Oak Hill Park Historic District

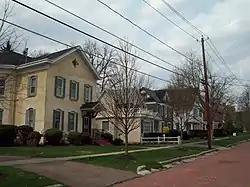
Oak Hill Park Historic District, April 2010

Oak Hill Park Historic District is a historic district located at Olean in Cattaraugus County, New York. The district encompasses 89 properties including 82 residences, two churches, one school (the Olean High School), and a landscape design. There are 76 contributing buildings. The structures reflect a variety of mid-late 19th-century and early 20th-century architectural styles including Queen Anne, Italianate, and Gothic Revival styles. The structures were constructed between about 1849 and 1937.